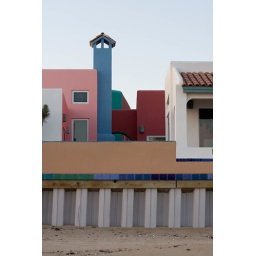
Pastel beach house in Rocky Point Mexico.